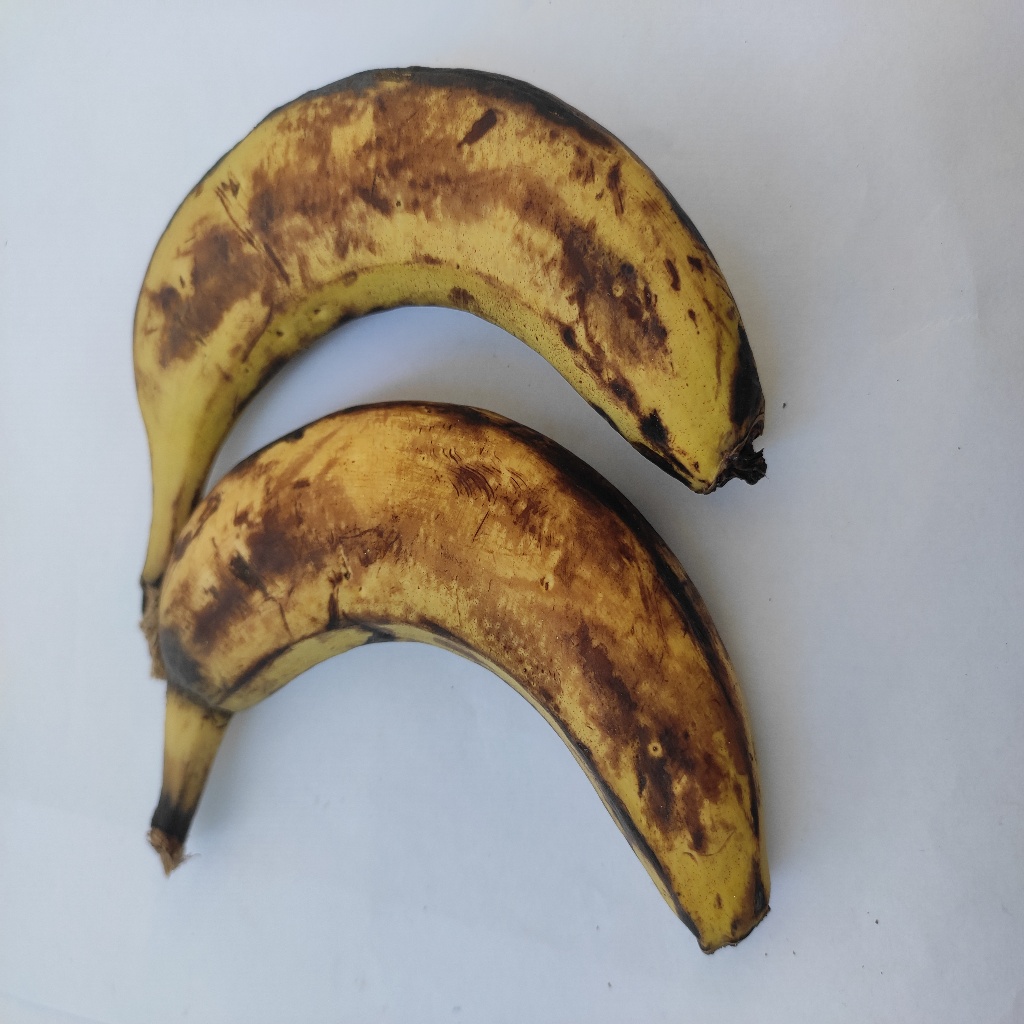
Crop: banana
Quality class: Defect